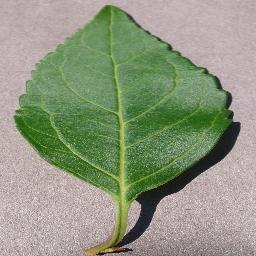
Label: Cherry___healthy